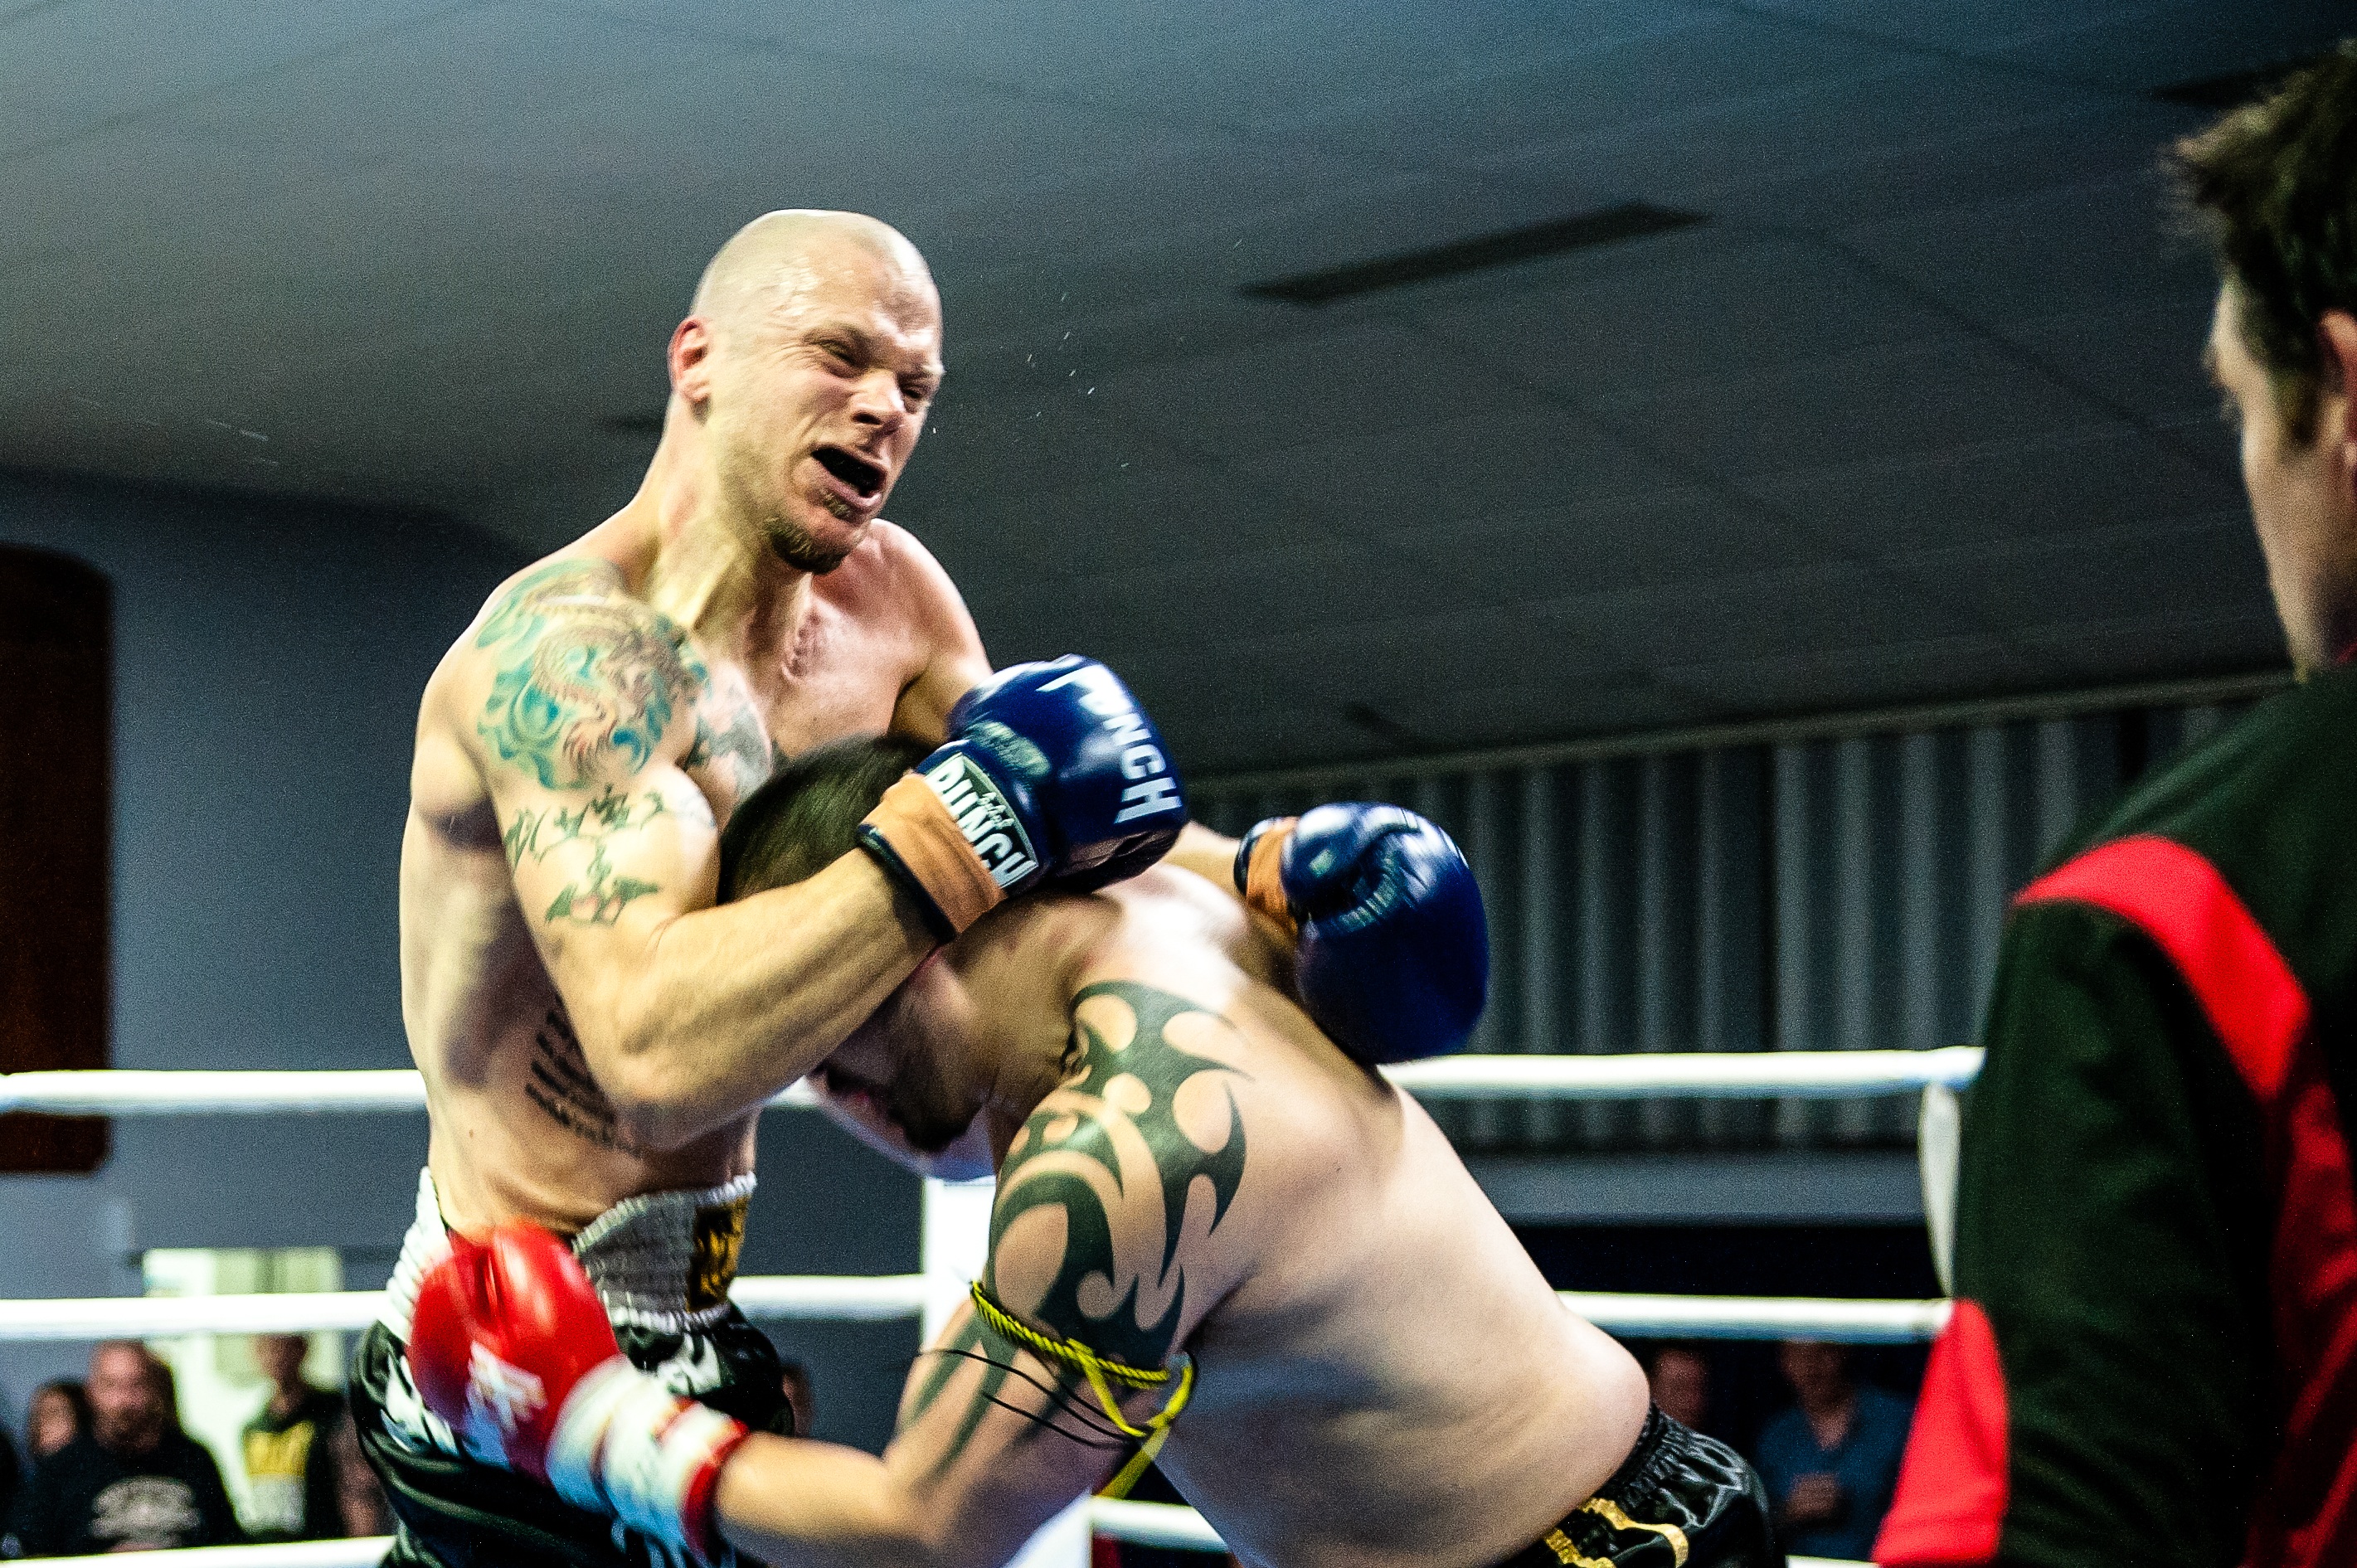
thailand, fight, boxing, sports, fighting, fighter, aggressive, combat, punch, kickboxing, muay thai, martial arts, combat sport, individual sports, contact sport, wrestler, striking combat sports, shoot boxing, sanshou, professional boxing, cavemantraining, taco fleur